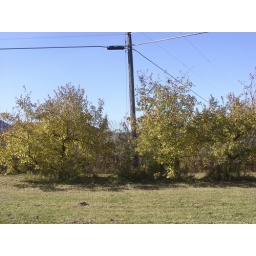
3 apple trees by utility pole